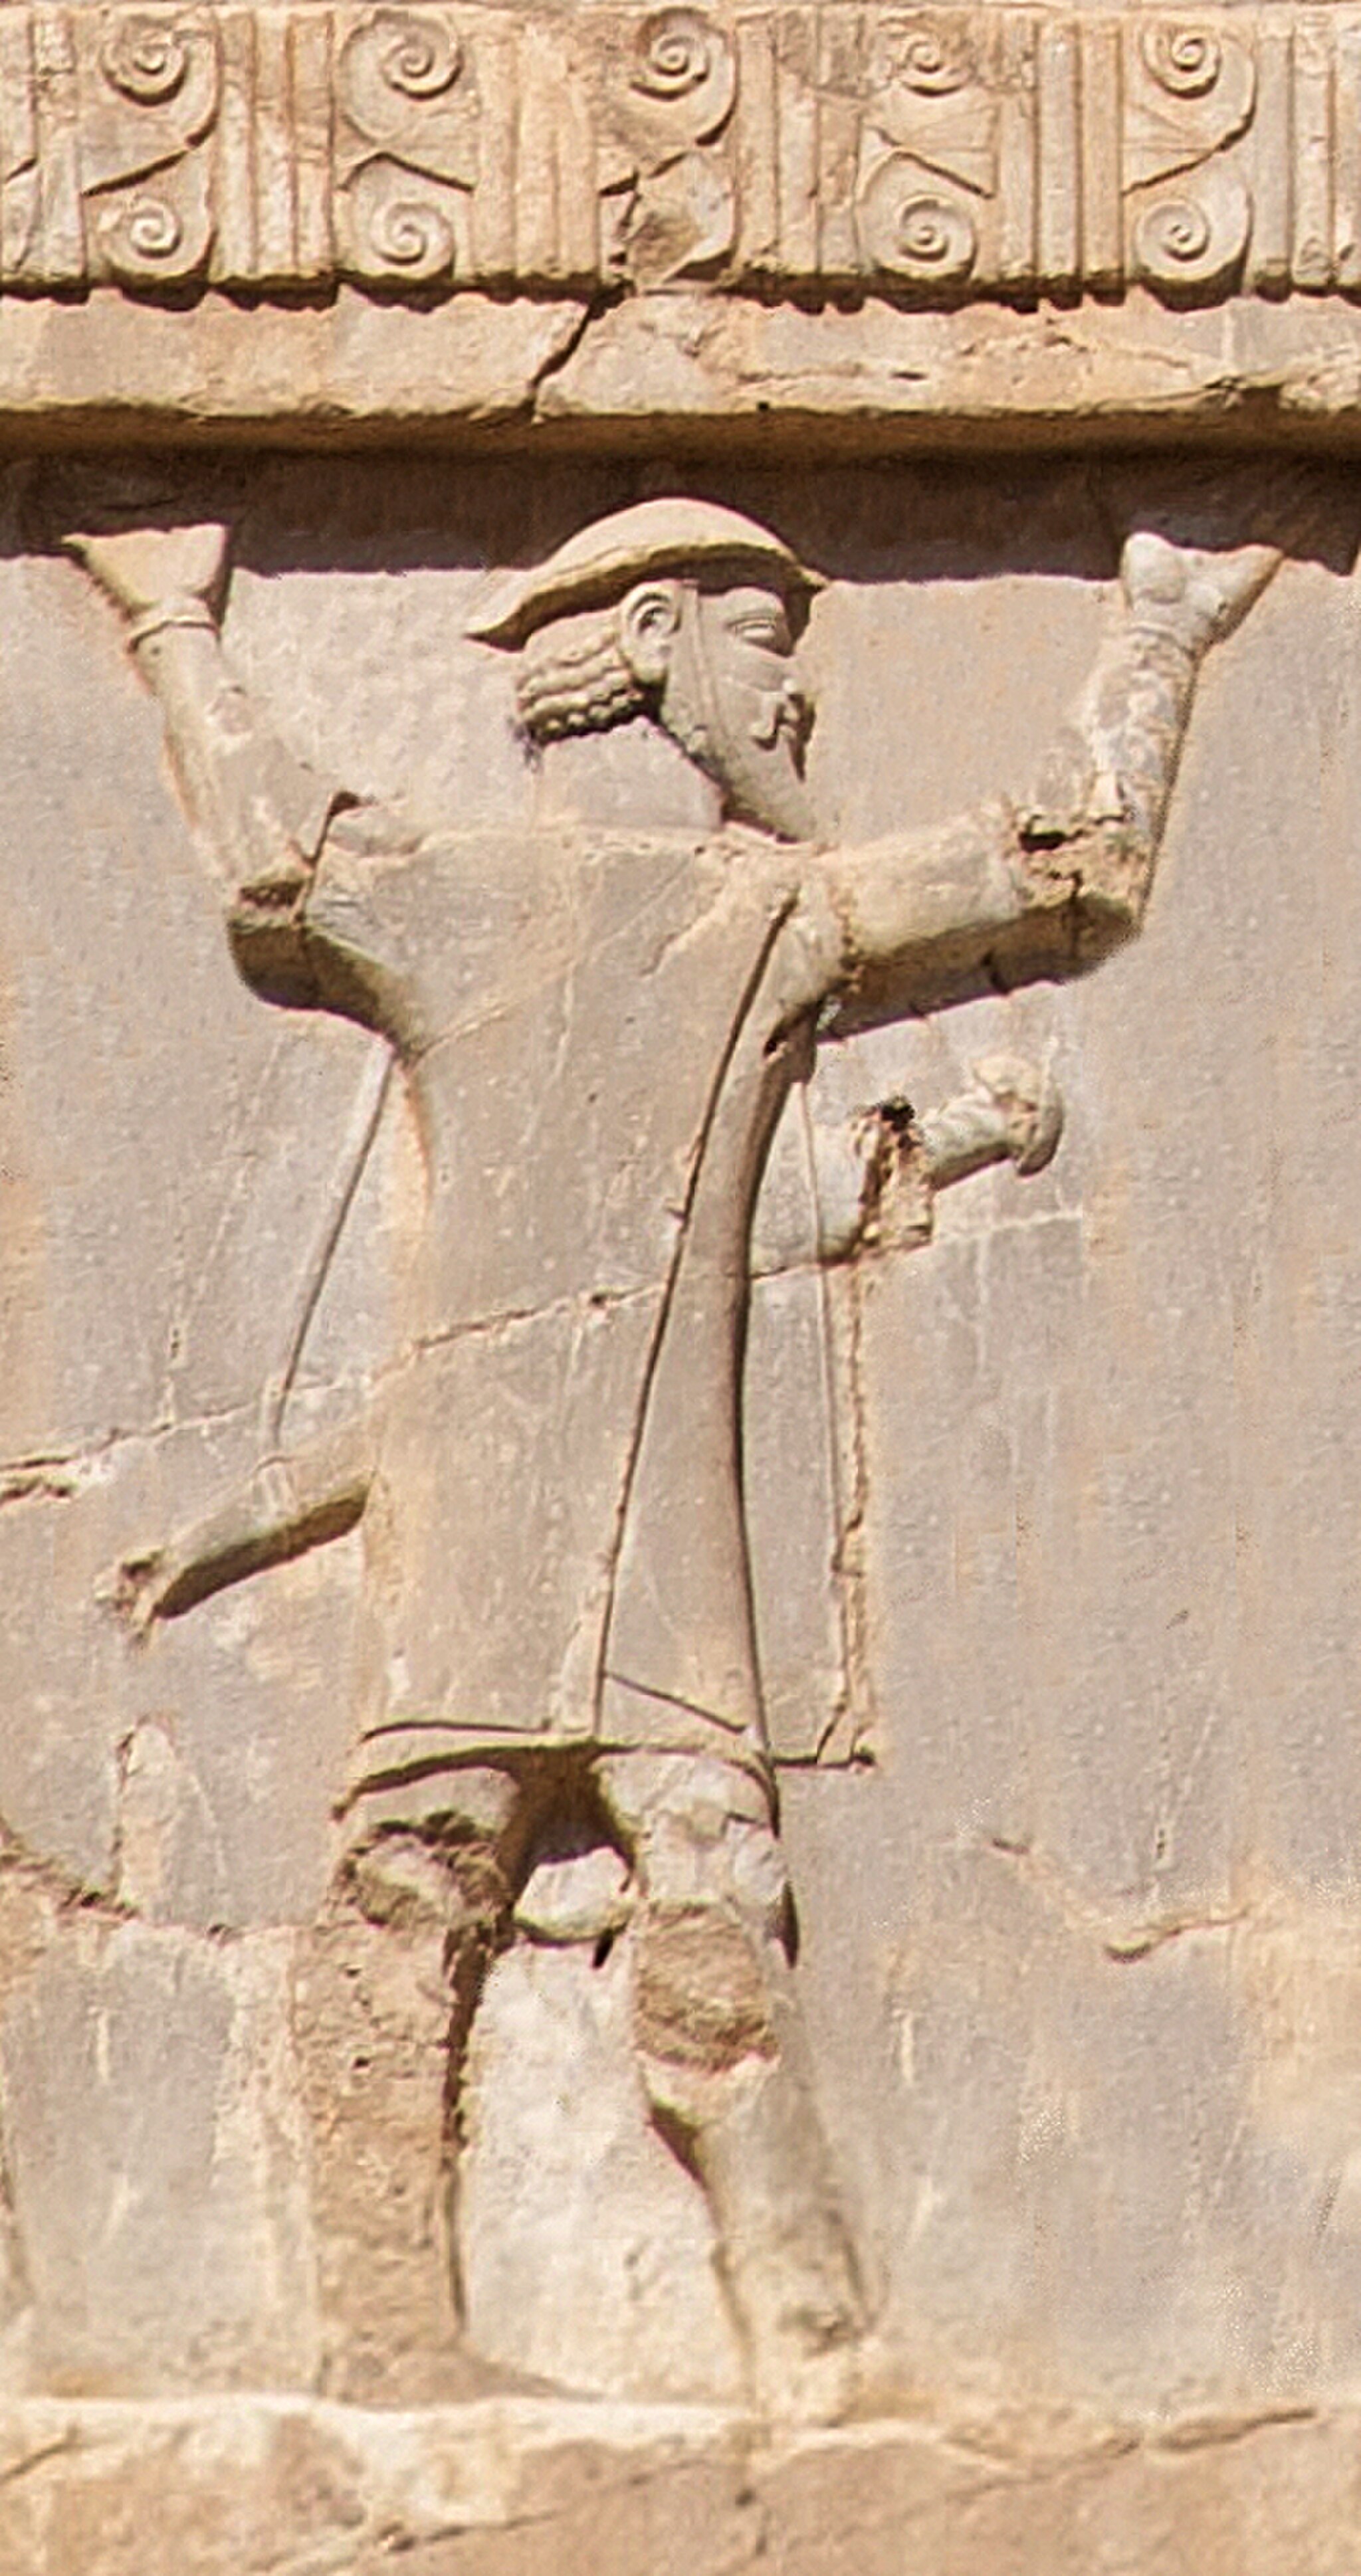
Title: Xerxes I tomb Ionian with petasos or kausia soldier circa 480 BCE cleaned up
Description: Xerxes I tomb Ionian with petasos soldier circa 480 BCE (cleaned up of surrounding elements)
Date: 2018-10-20
Categories: Tomb of Xerxes I, Ancient Macedonia, Petasos, Kausia, Extracted images